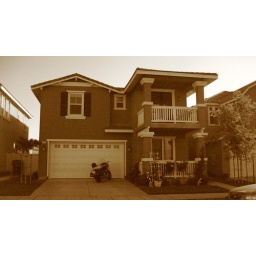
my home here in redlands. i live on the bottom floor, that front window is mine